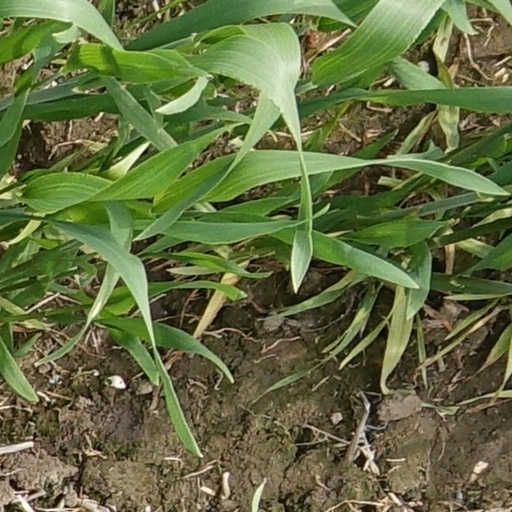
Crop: wheat